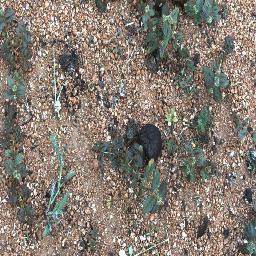
Label: negative